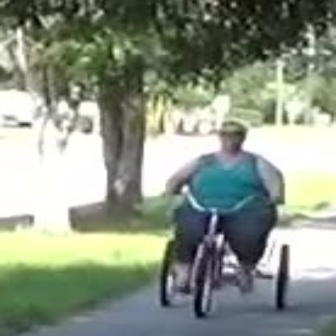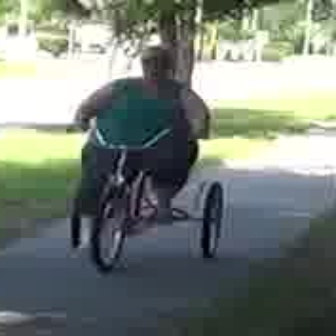
  Please identify the target specified by the bounding box [151,182,285,316] in the first image and locate it in the second image. Return the coordinates in [x_min,y_min,x_max,y_max] format.
Answer: [62,111,220,269]